The 20/20 Experience

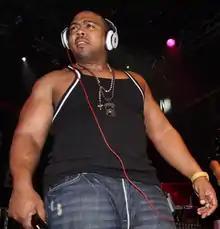
Timbaland provided the bulk of the production on the album.

"The 20/20 Experience" was produced in a span of 20 days. Recording sessions for "The 20/20 Experience" began in the "late part of May, first week in June" and concluded in July 2012. The album was recorded at Larrabee Studios in North Hollywood, EastWest Studios in Los Angeles, and Jungle City Studios in New York City. Of Timbaland's participation, Wright said: "(Their) relationship is like a brotherhood; they're just so comfortable with each other – not only as musical friends but as personal friends... that you can get things done in a short period of time. Had (the Affleck movie) not happened, we might have actually set up and put the album out sooner."